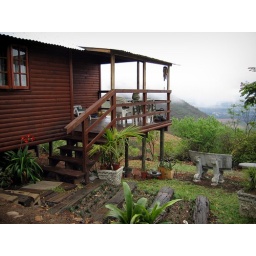
My sister stayed in this little wooden house with its lovely vies on the mountain for about 2 years.